Criticism and self-criticism (Marxism–Leninism)

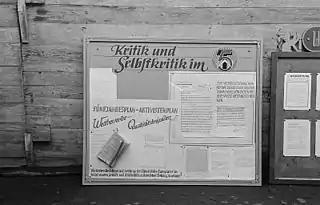
East German factory wall newspaper "Criticism and Self-Criticism in Five-Year Plans"

According to David Priestland, the concept of politically enforced "criticism and self-criticism" originated during the 1921–1924 purges of academia within the Soviet Union. This would eventually develop into the practise of "criticism and self-criticism" campaigns in which intellectuals suspected of possessing counter-revolutionary tendencies were publicly interrogated as part of a policy of "proletariatization."